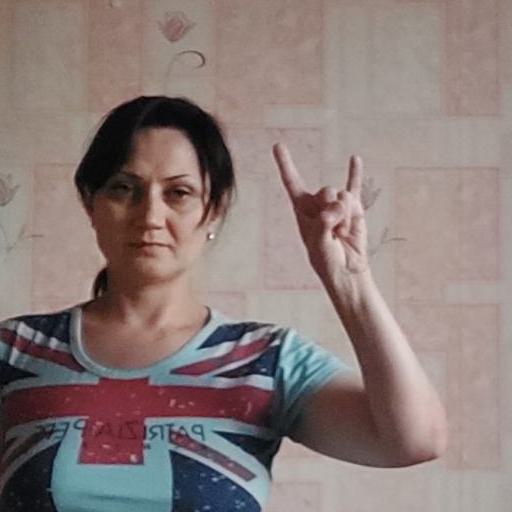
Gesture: rock